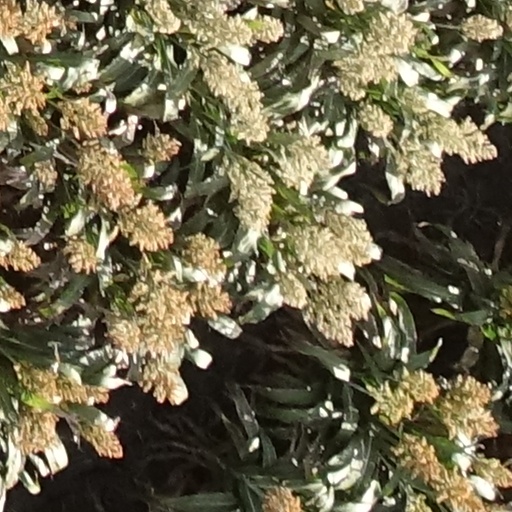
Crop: sorghum